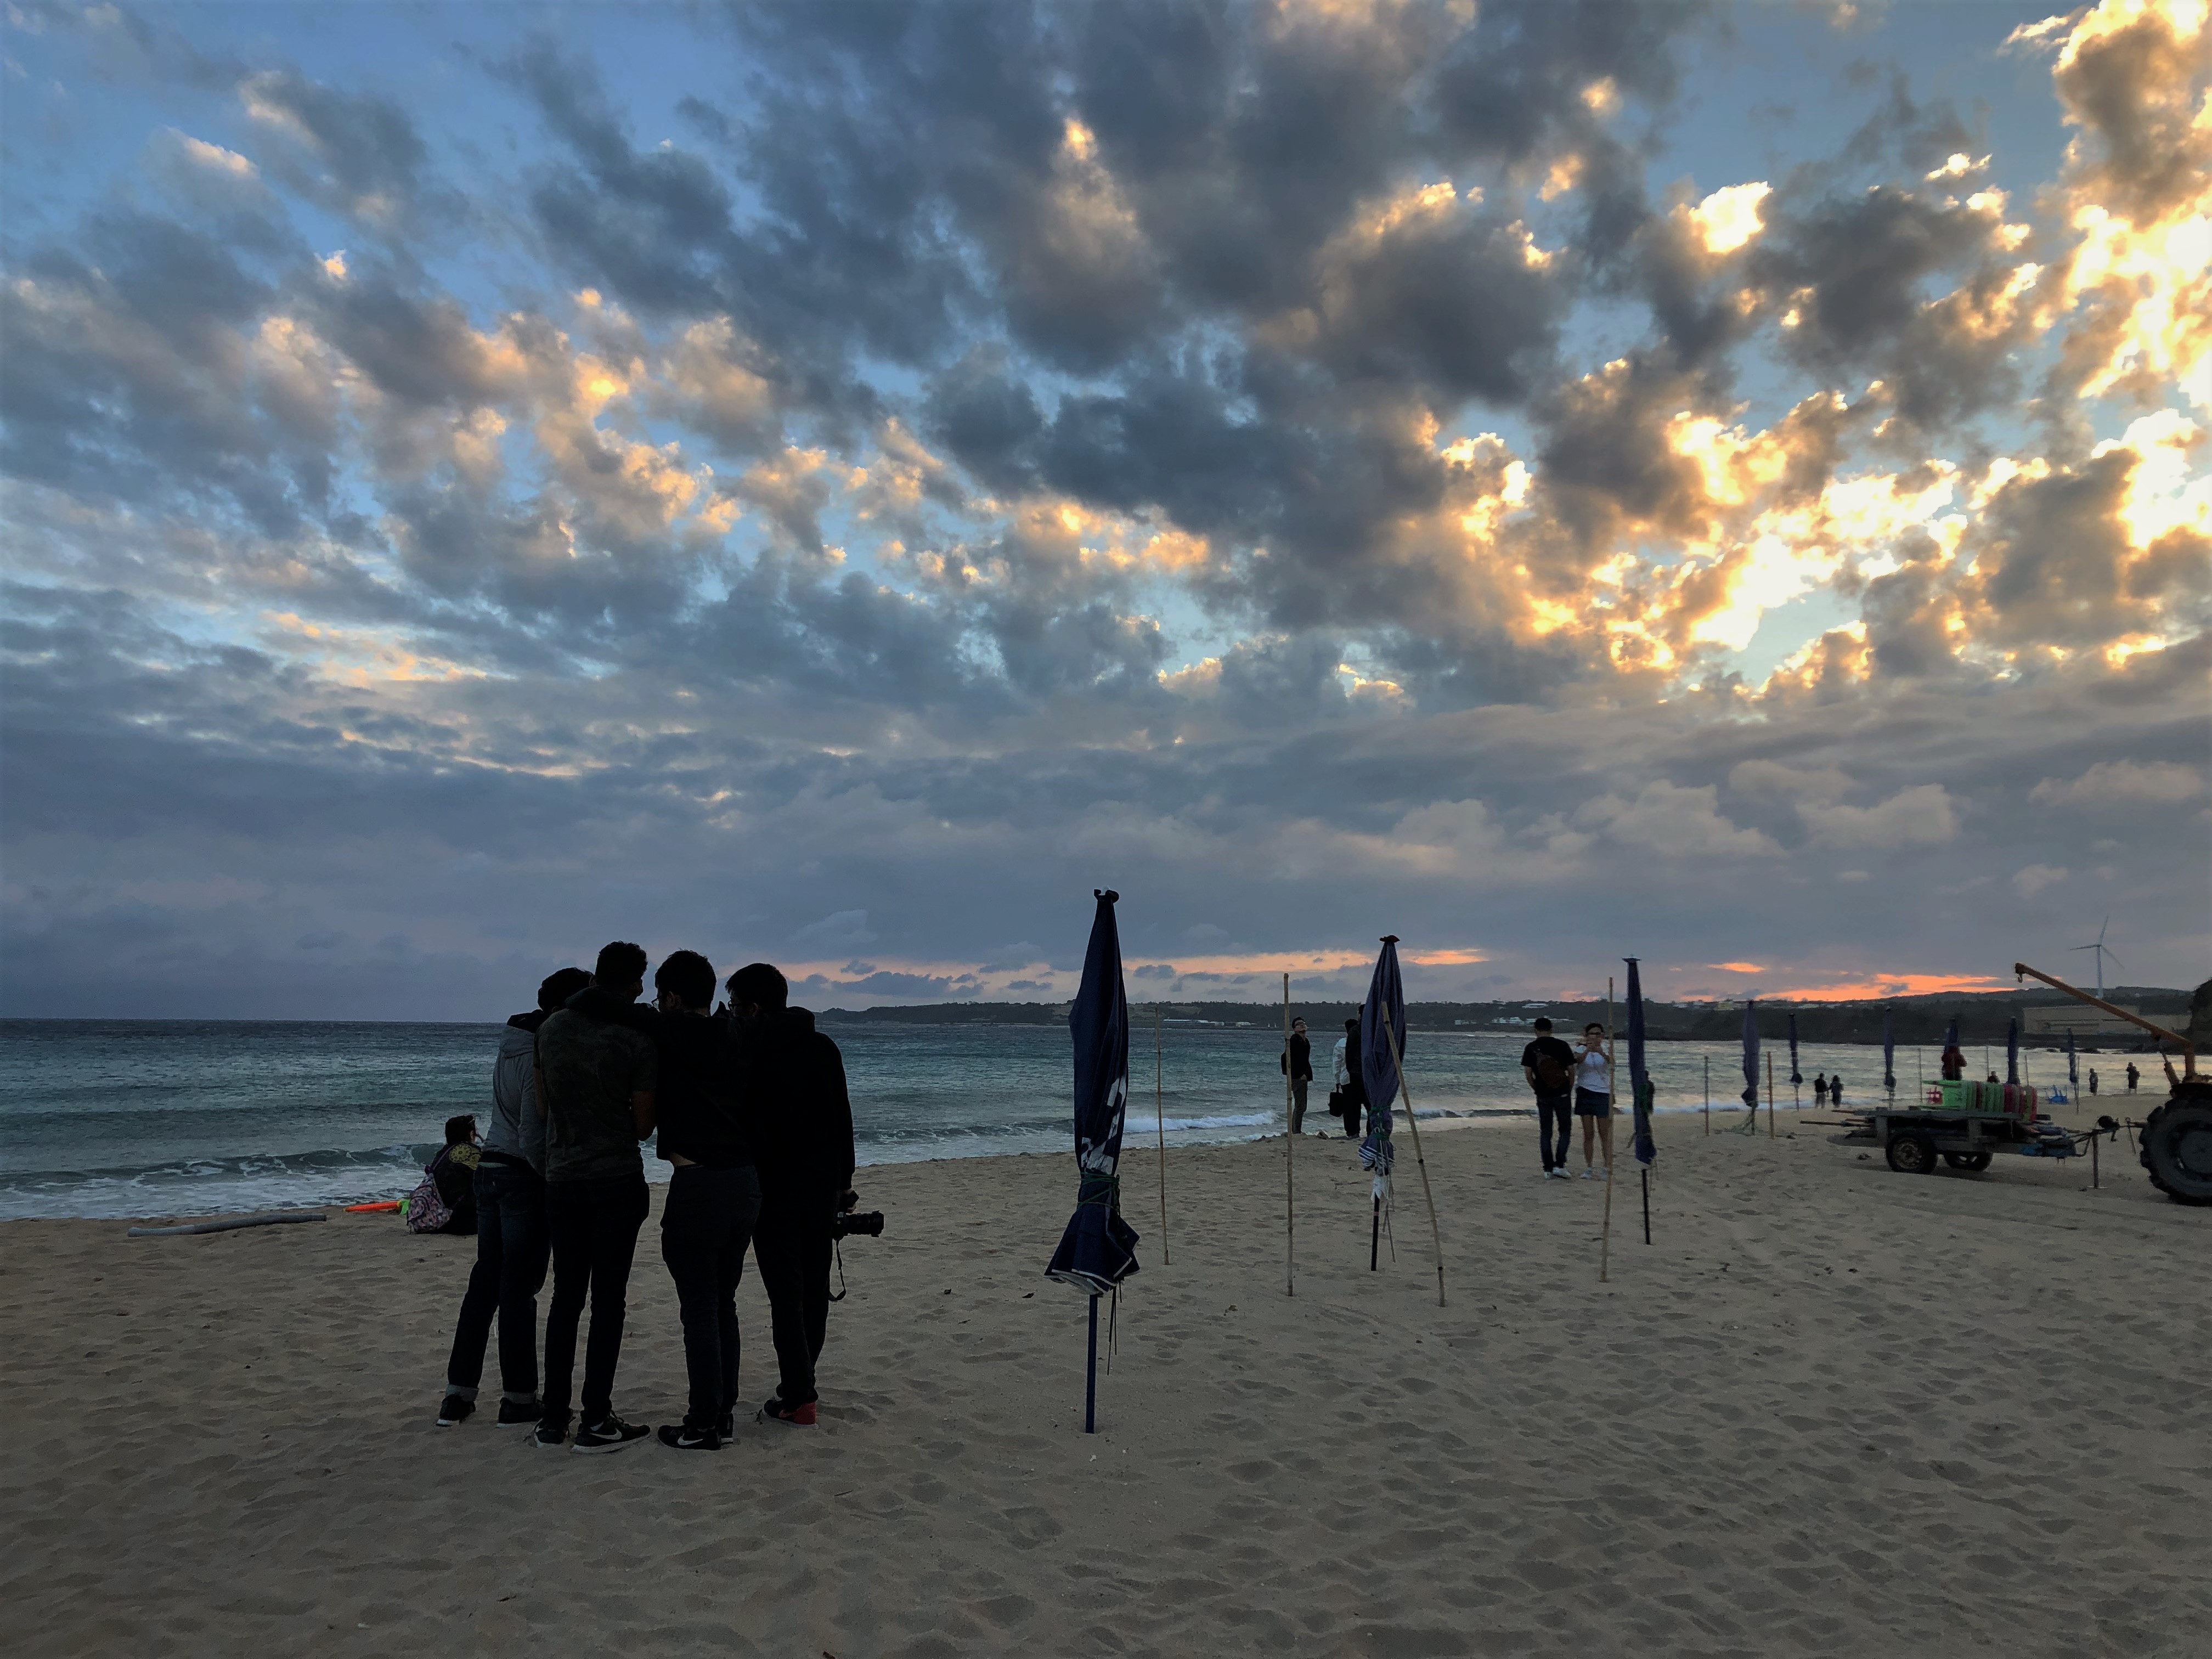
sand, beach, cloud, sky, sea, shore, seashore, kenting, taiwan, ocean, horizon, evening, coast, sunset, tourism, vacation